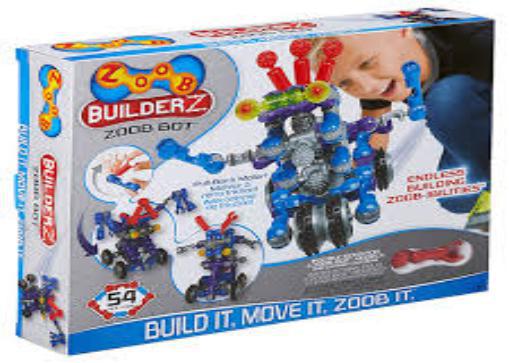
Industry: Leisure